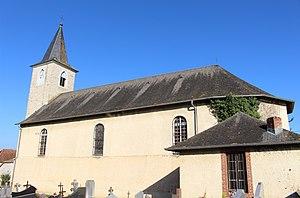
Église de l'Assomption de Moulédous (Hautes-Pyrénées)
La liste des églises des Hautes-Pyrénées recense de manière exhaustive les églises situées dans le département français des Hautes-Pyrénées.
Moulédous est une commune française située dans le département des Hautes-Pyrénées, en région Occitanie.